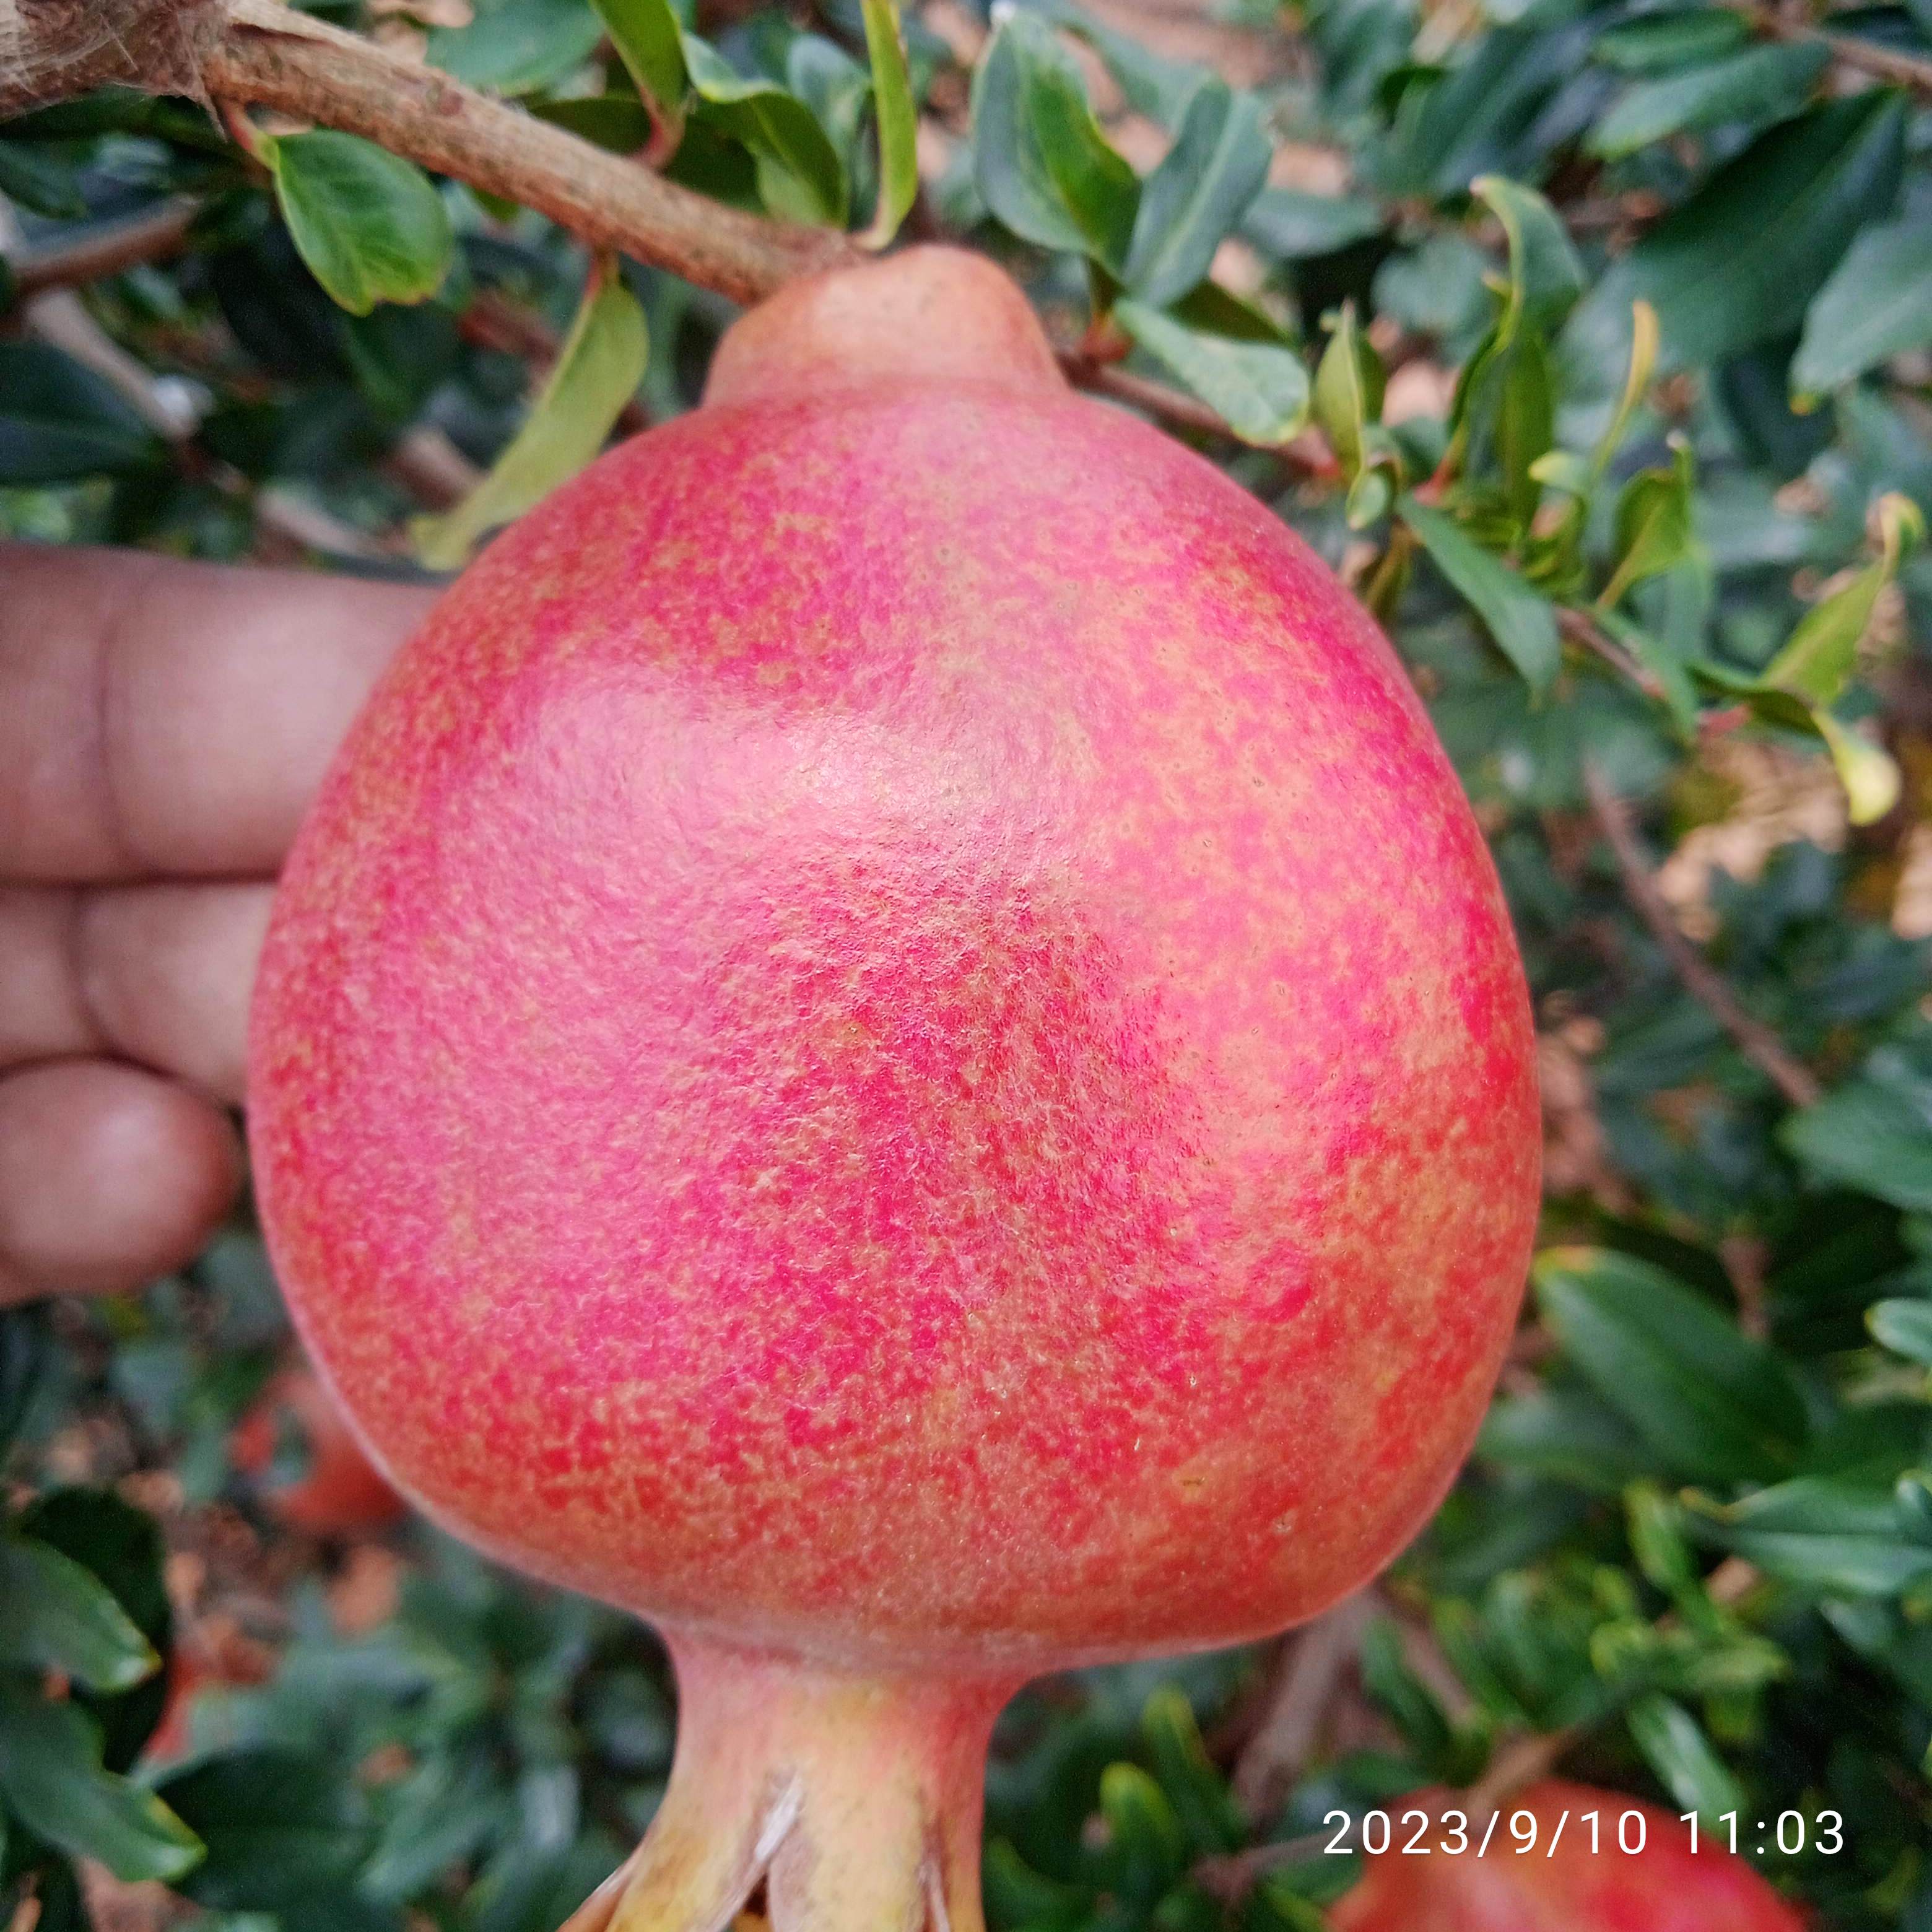
Label: Healthy